Bank Street Grounds

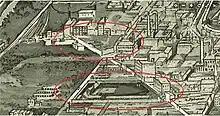
Bank Street vacant lot and Reds ballpark, 1900 artist's conception

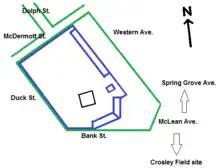
Approximation of Bank Street Grounds layout

The ballpark was located northwest of the intersection of Bank Street and McLean Avenue, just three blocks north on McLean from the future site of Crosley Field. Its location has typically been described as "the foot of Bank Street." Contemporary maps which include a rough diagram of the ballpark clarify its location and orientation: Bank Street (south, third base); houses and McLean Avenue transitioning to Spring Grove Avenue (southeast, home plate); Duck Street (southwest, left and center fields); McDermott Street (northwest, center and right fields); houses and Western Avenue (northeast, first base). Once the park was abandoned, Dolph Street was run through the property to extend to Bank, paralleling Western.